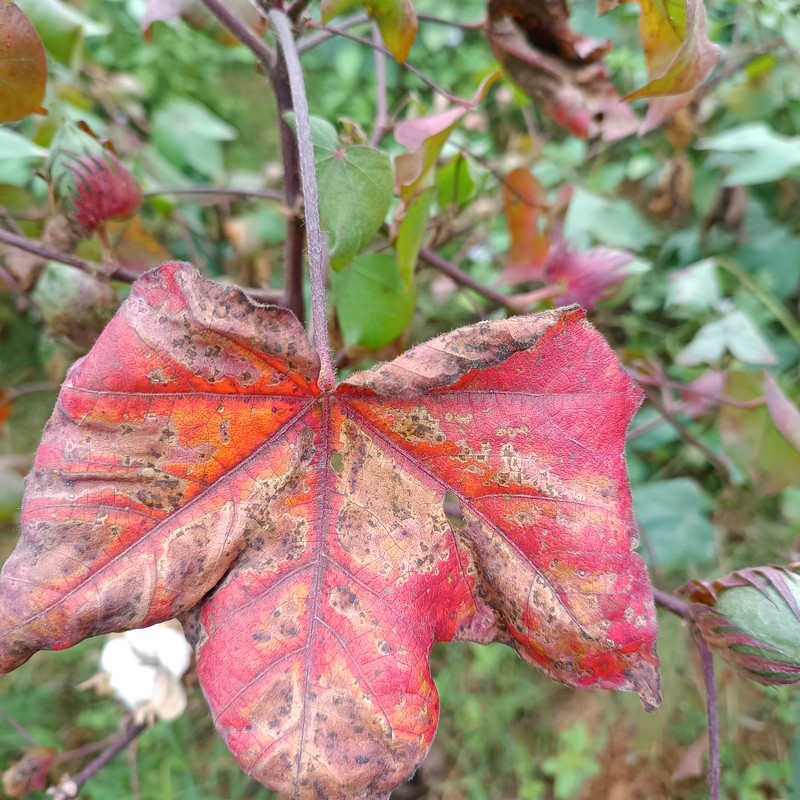
Label: Leaf Redding